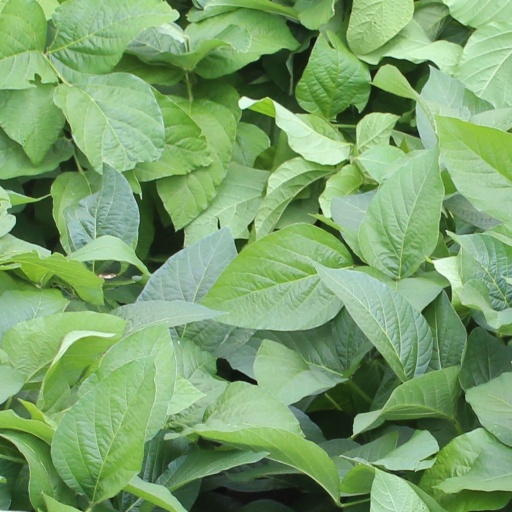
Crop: soybean